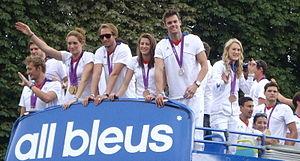
La France participe aux Jeux olympiques de 2012 à Londres au Royaume-Uni du 27 juillet au 12 août 2012. Il s'agit de sa 27ᵉ participation à des Jeux olympiques d'été.